Southeast Temple

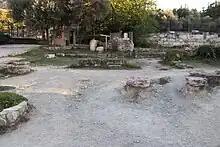
View of the remains of the Southeast Temple from the north

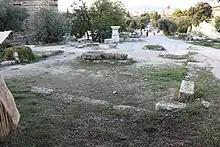
View of the Southeast Temple of the Athenian Agora, from the south

The Southeast Temple is the modern name for an Ionic octastyle prostyle temple located in the southeast corner of the Ancient Agora of Athens. Architectural fragments from the temple enable a full, if tentative, reconstruction of its appearance.These fragments originally belonged to the Temple of Athena at Sounion at the southern tip of Attica, but they were spoliated to build the temple in the Agora in the first half of the second century AD. It was thus the last of several "itinerant temples," relocated from the Attic countryside to the Athenian Agora in the Imperial period. It is unknown which god or hero it was dedicated to. It was heavily damaged during the Herulian Sack of Athens in 267 AD and then spoliated to build the post-Herulian fortification wall.